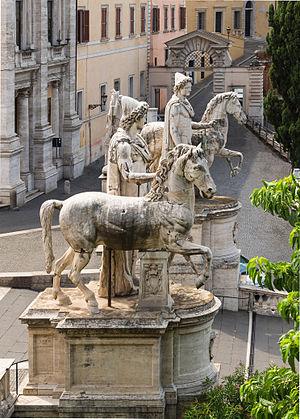
Castor et Pollux, les Dioscures. Capitole, Rome, Italie.